Pushkinogorsky District

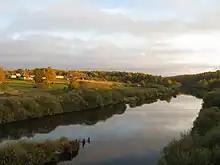
The Velikaya River in the village of Selikhnovo

The whole of the district lies in the basin of the Velikaya River, and thus of the Narva River. The Velikaya crosses the district from south to north dividing it into two approximately equal parts. The biggest tributaries of the Velikaya within the limits of the district are the Issa River (left) and the Sorot River (right). There are many lakes in the district, the biggest of which are Lakes Velye (shared with Krasnogorodsky District), Kuchane, and Beloguli.